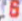
Number: 6